List of dreadnought battleships of Russia

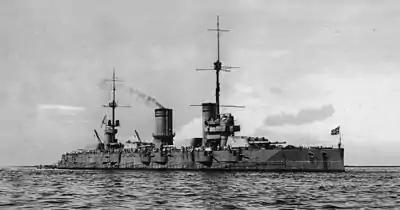

The "Gangut"-class battleships were the first dreadnoughts begun for the Imperial Russian Navy before World War I. They had a convoluted design history involving several British companies, evolving requirements, an international design competition, and foreign protests. Their role was to defend the mouth of the Gulf of Finland against the Germans, who never tried to enter, so the ships spent their time training and providing cover for minelaying operations. Their crews participated in the general mutiny of the Baltic Fleet after the February Revolution in 1917, and joined the Bolsheviks the following year. The Russians were forced to evacuate their naval base at Helsinki after Finland became independent in December 1917. The "Gangut"-class ships led the first contingent of ships to Kronstadt even though the Gulf of Finland was still frozen.